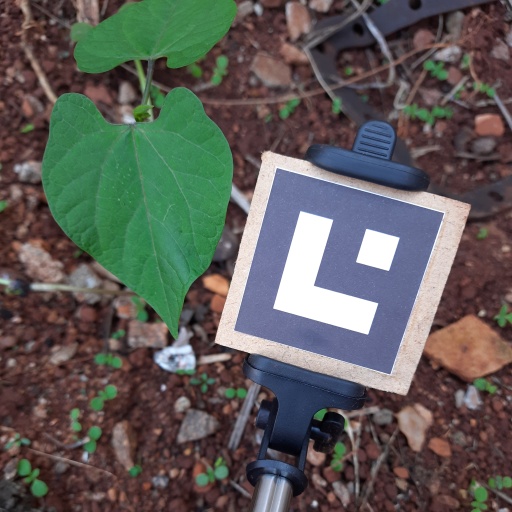
Observations: wavy surface, no eating holes, under shade